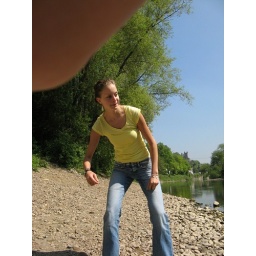
Vero is trying (and succeeding) to skim stones over the water